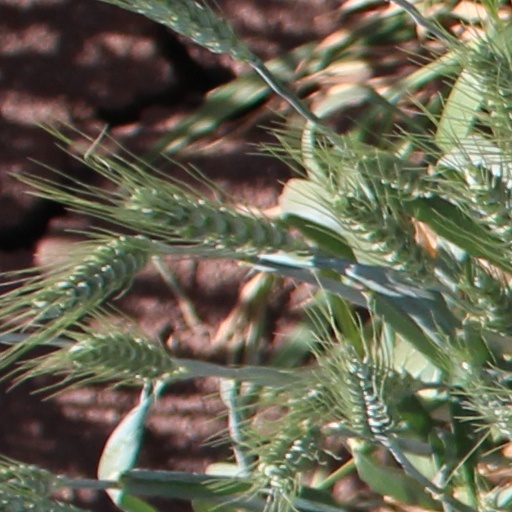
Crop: wheat